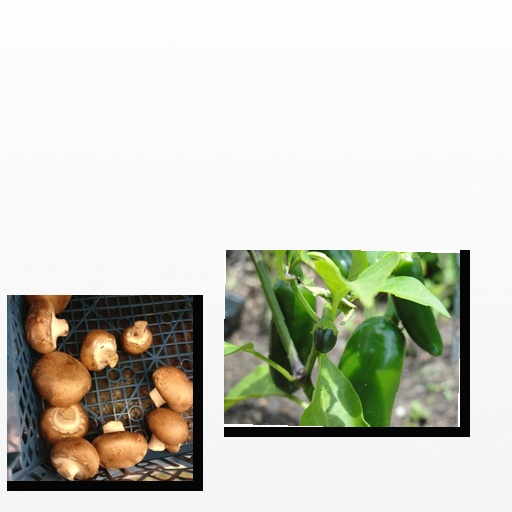
Food items: jalapeno, mushroom